Price Drop

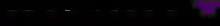
Price-Drop TV logo used from 21 January 2005 until 1 August 2011.

The channel first launched as Price-Drop.TV on 11 June 2003. The channel began broadcasting from 4pm to 12 midnight, Wednesdays to Saturdays. The hours of live broadcast were then extended to 7.45am to 1.30am, 7 days a week. It was available to more than 12 million homes in the UK, and made weekly revenue of over £3 million.